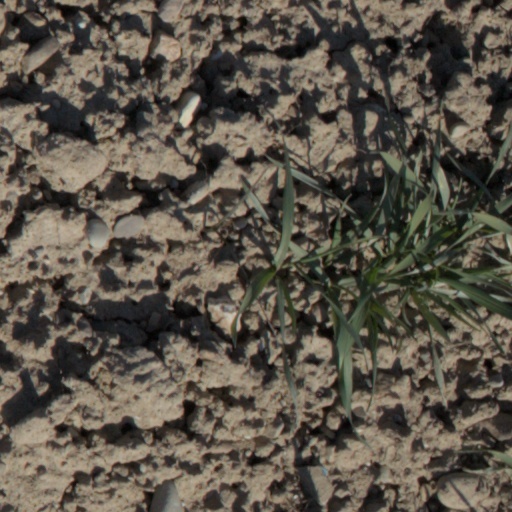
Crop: wheat